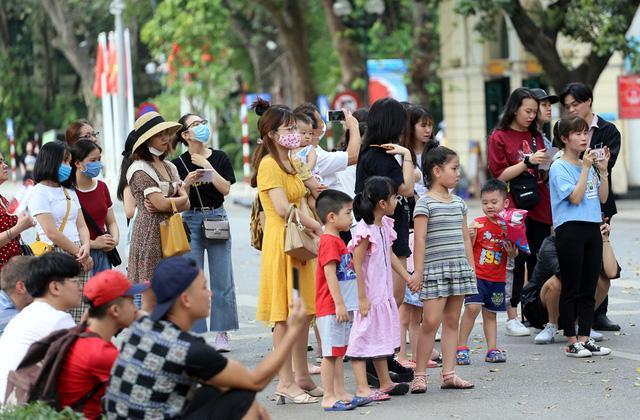
những người này đang đứng ở trên một con phố đi bộ